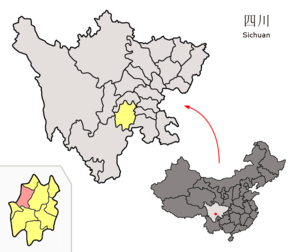
Emeishan est une ville-district du sud du Sichuan placée sous la juridiction administrative de la ville-préfecture de Leshan. Elle doit son nom au mont Emei, un mont sacré bouddhiste situé son territoire.